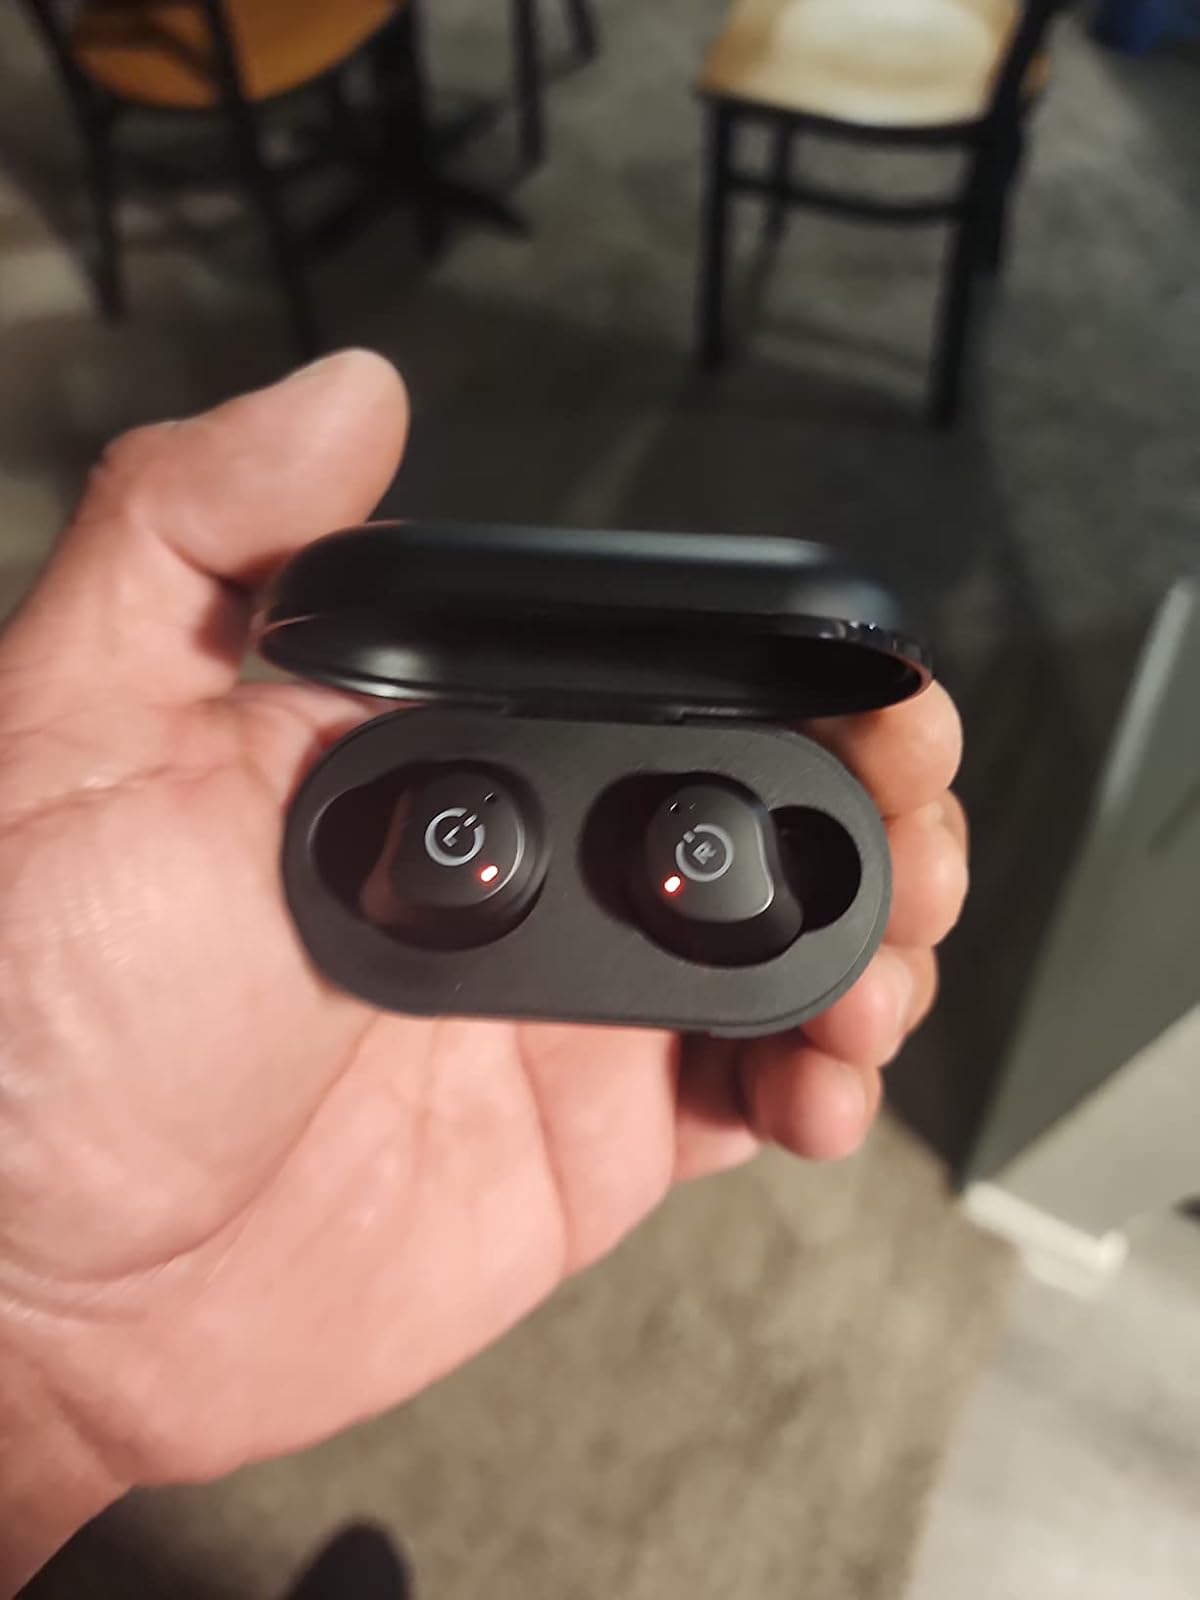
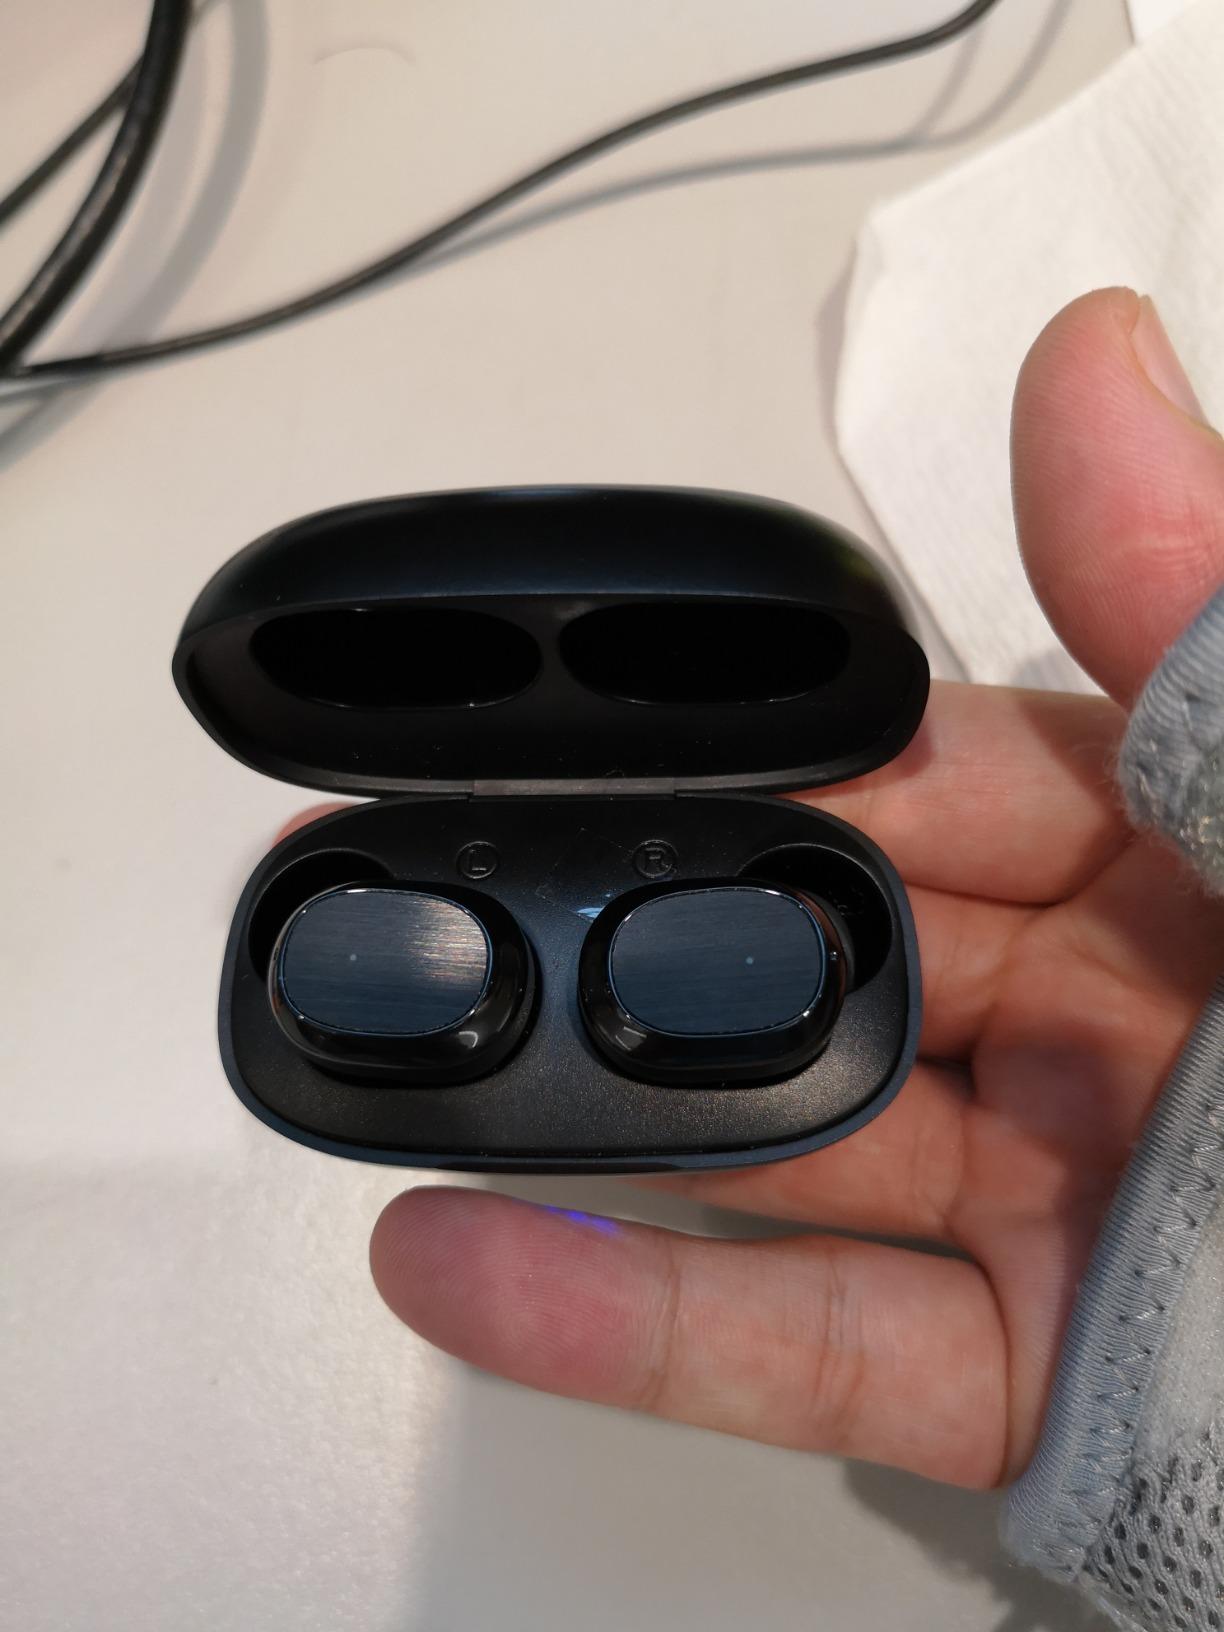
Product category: earbuds
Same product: no